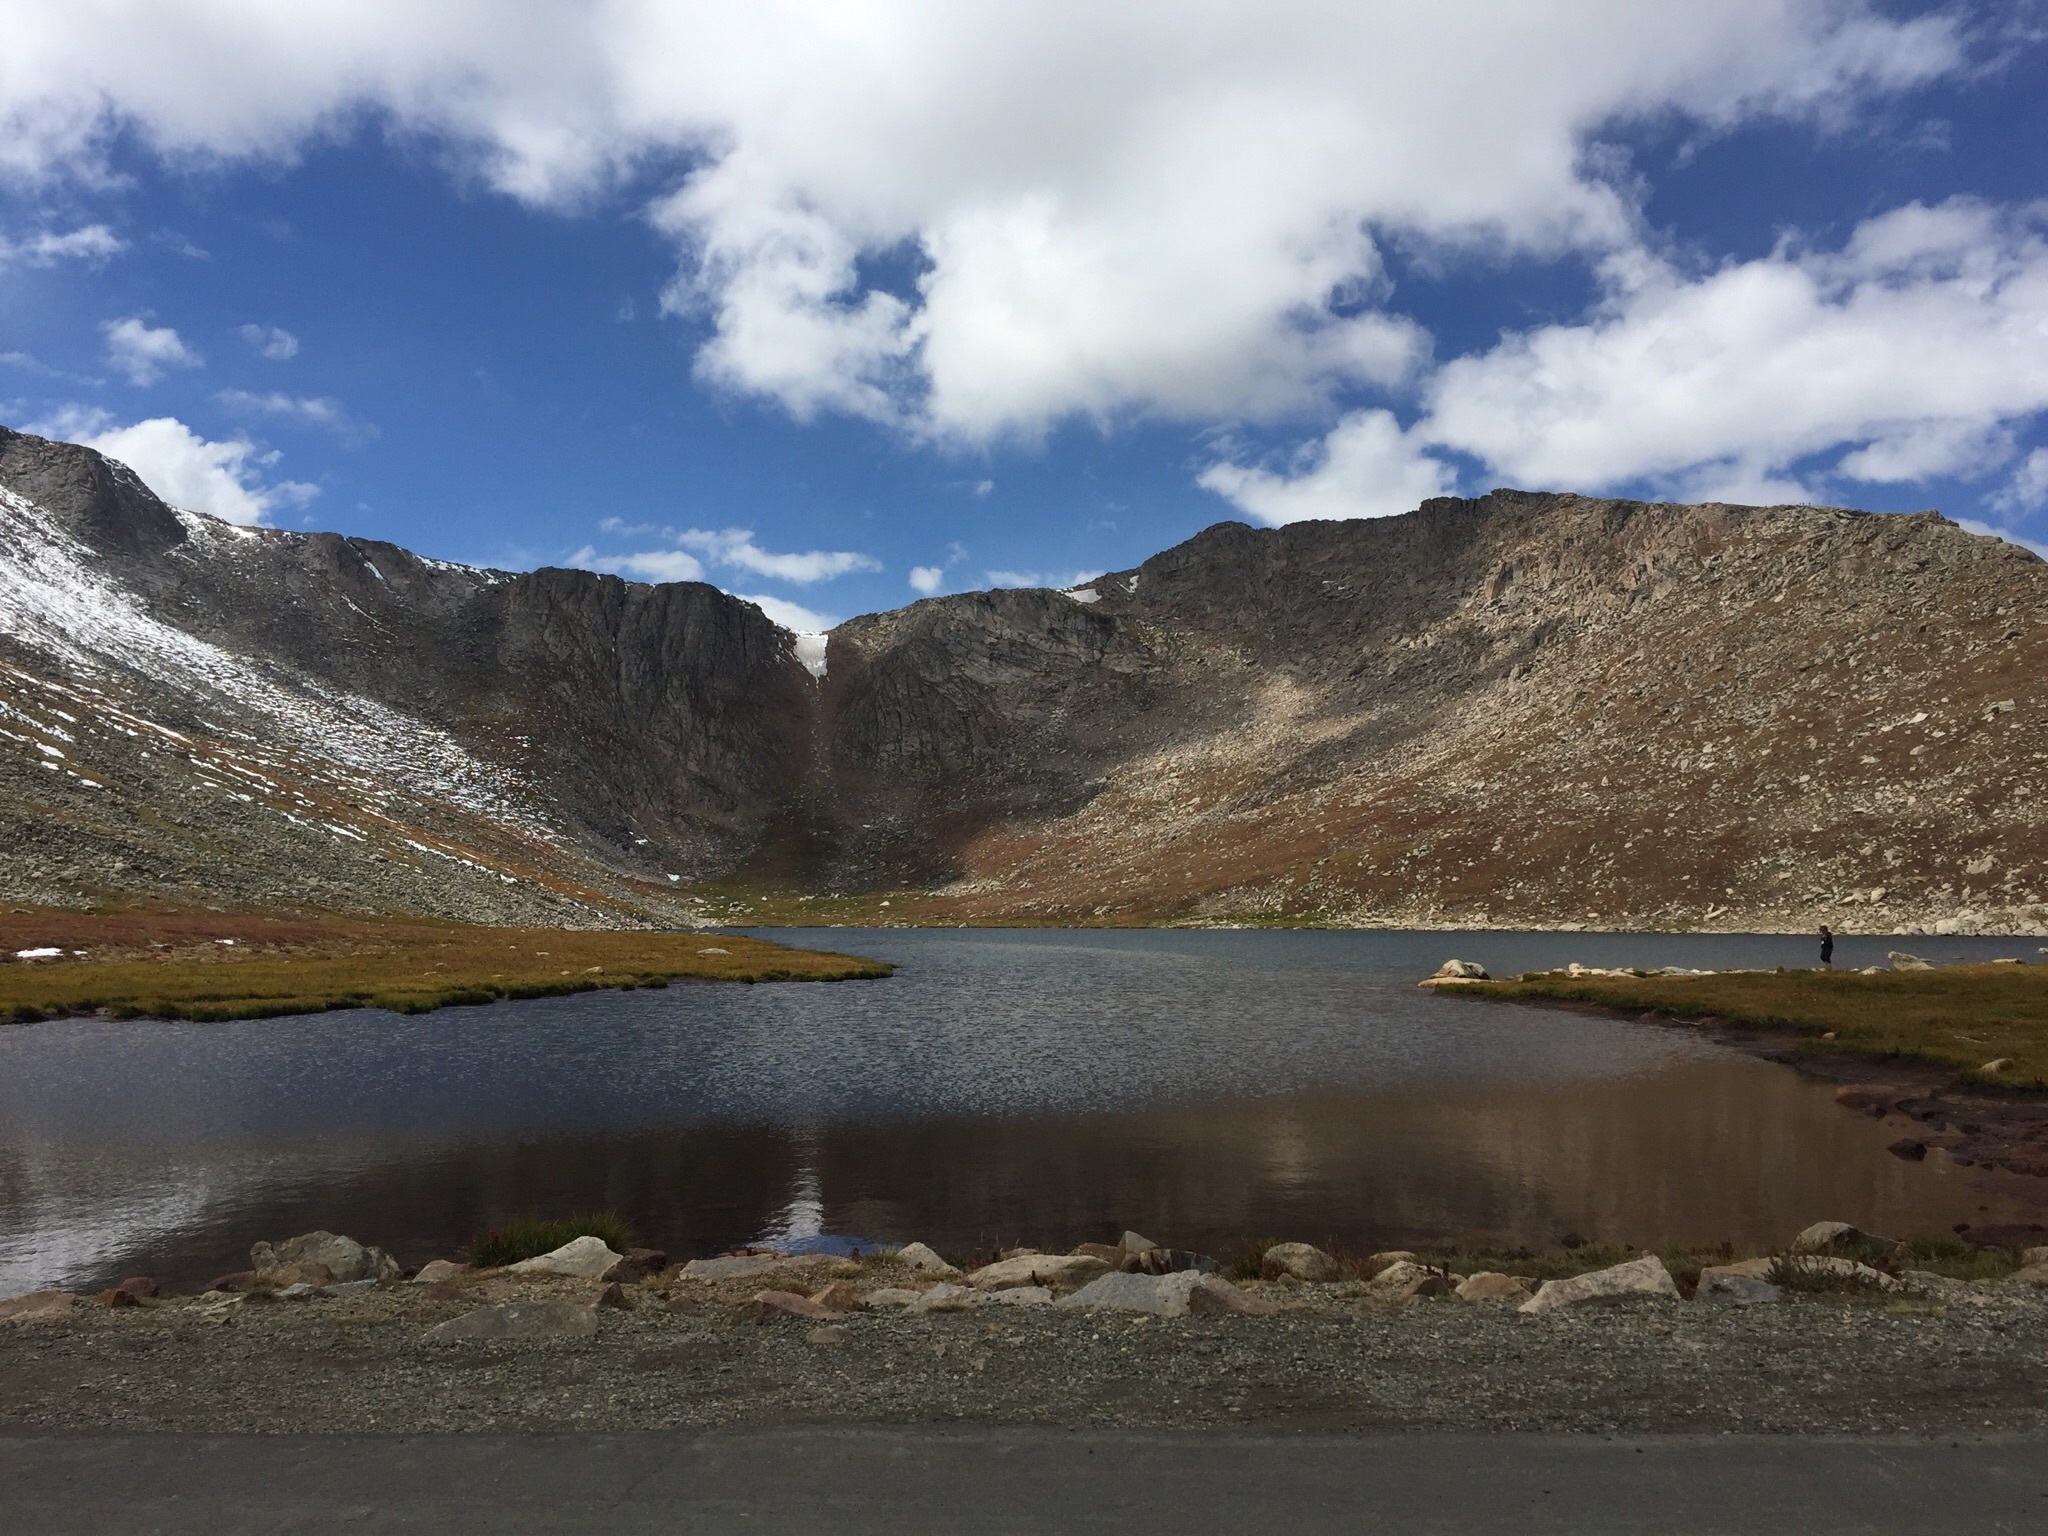
landscape, sea, water, nature, wilderness, mountain, snow, cloud, morning, hill, lake, river, valley, mountain range, reflection, reservoir, highland, body of water, colorado, fell, loch, landform, geographical feature, mountainous landforms